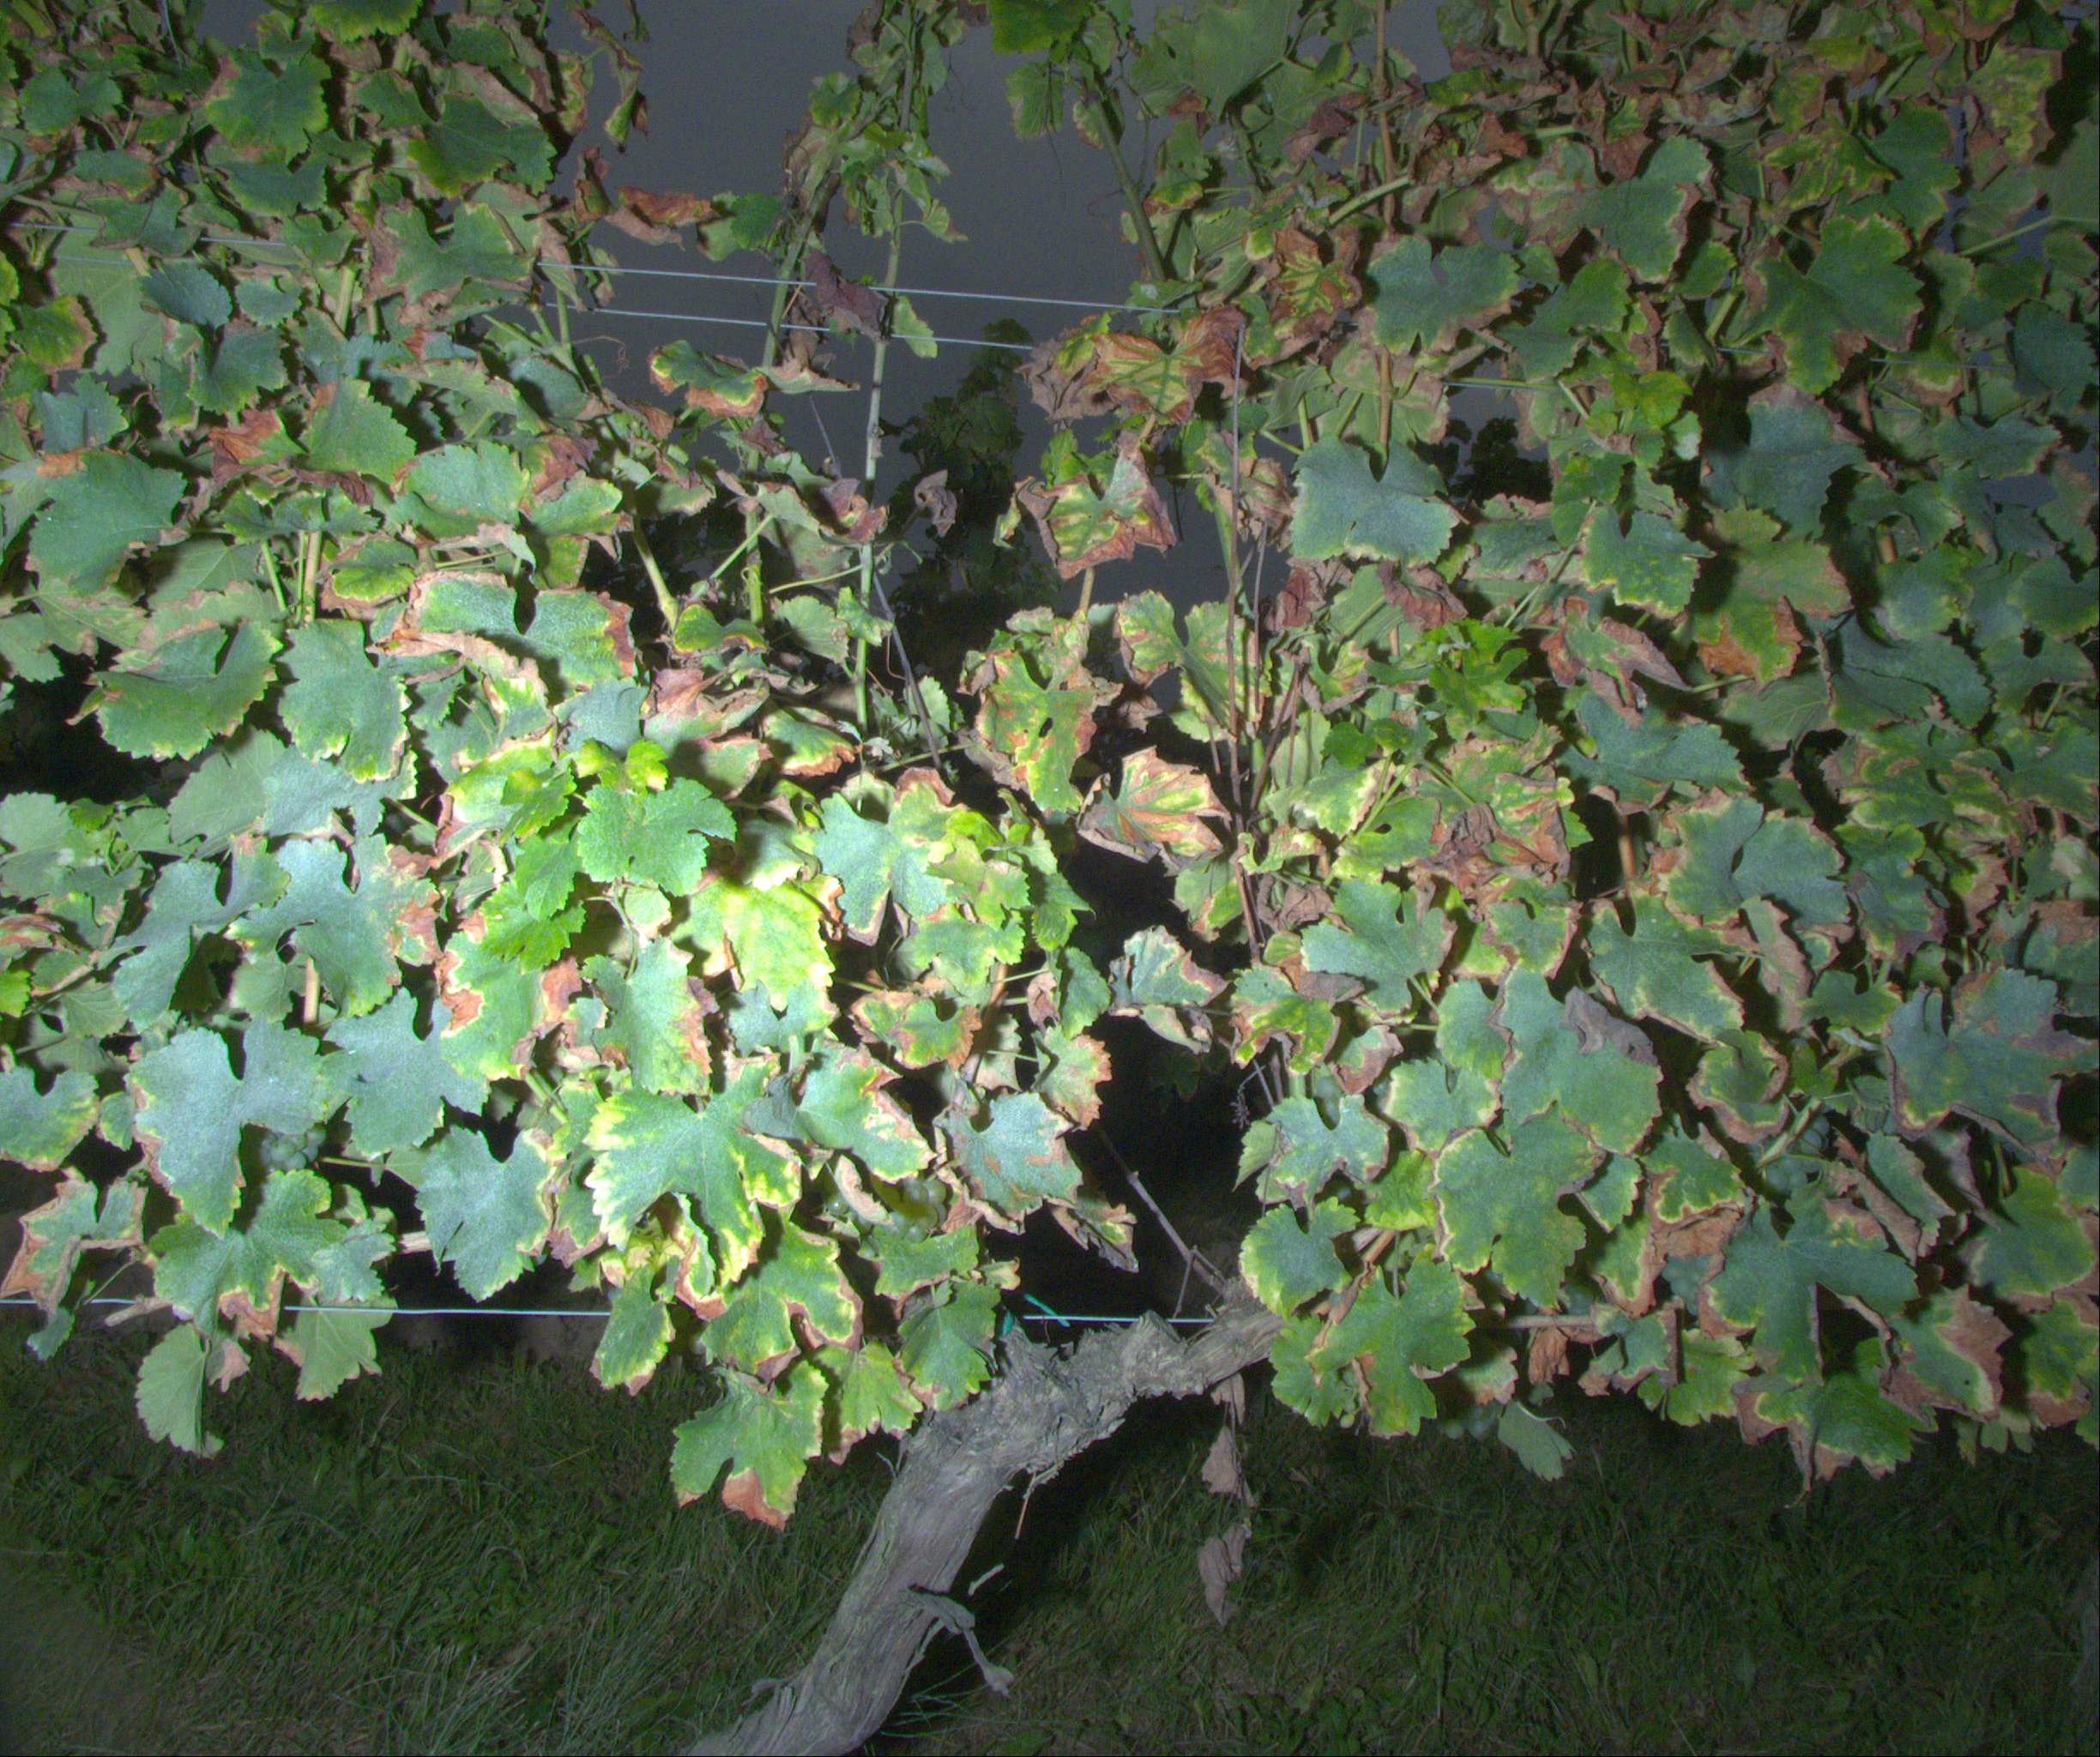
Grape variety: sauvignon-blanc
Disease: esca